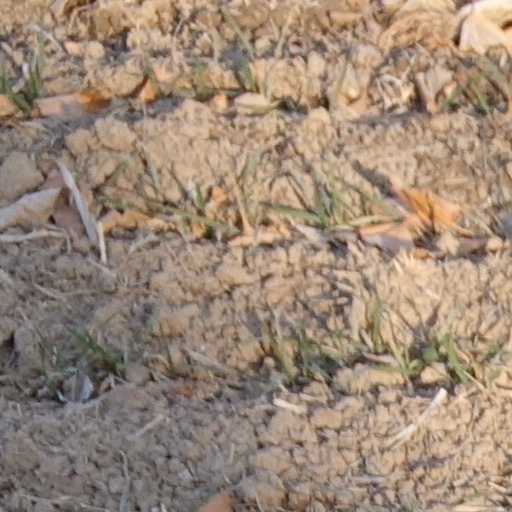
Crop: wheat